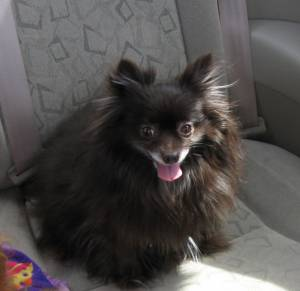
Breed: pomeranian